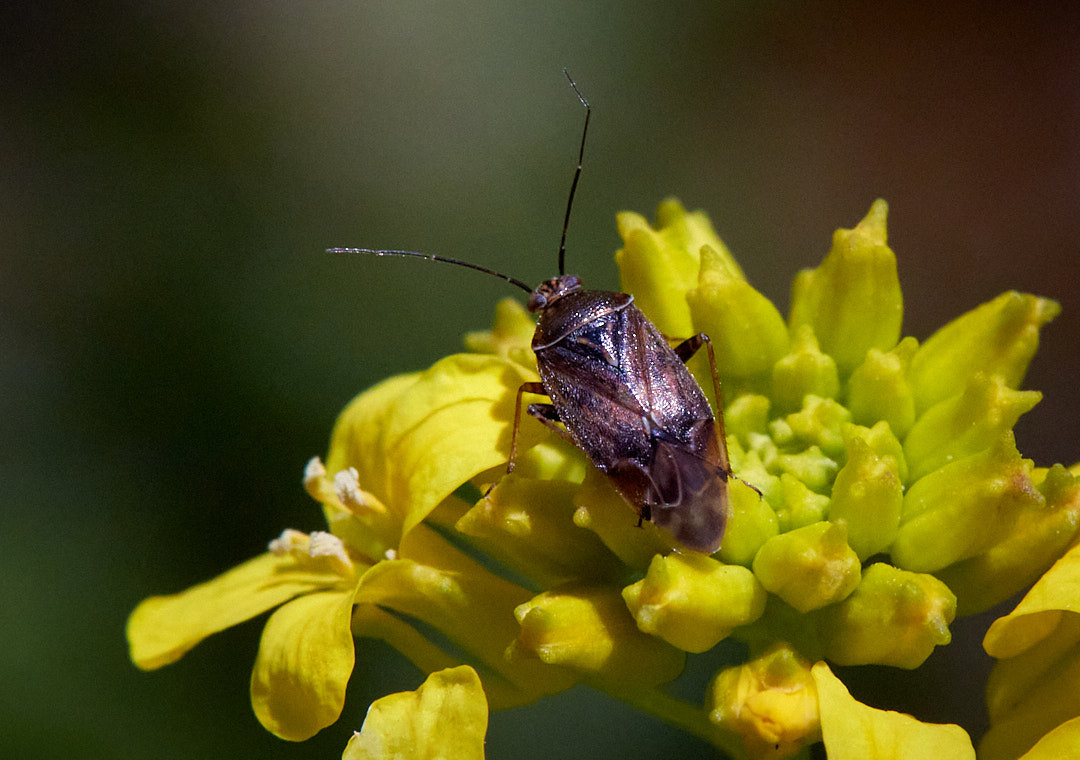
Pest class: lygus_bug